Cortisone reductase deficiency

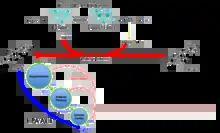
An overview of how cortisone reductase is driven by NADH production by hexose-6-phosphate and how it affects the HPA Axis in a healthy body.

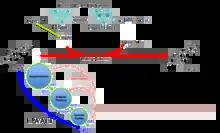
Cortisone Reductase Deficiency effects on HPA and body in presence of deficient H6PD

In a healthy body, blood cortisone and cortisol levels are roughly equimolar. Cortisone reductase deficiency leads to an elevated level of inert cortisone to active cortisol in adipose tissue. Cortisone reductase deficiency is caused by dysregulation of the 11β-hydroxysteroid dehydrogenase type 1 enzyme, otherwise known as cortisone reductase. The 11β-HSD1 enzyme is responsible for catalyzing the interconversion of circulating cortisone to cortisol, using NADH as a co-factor. The oxidative or reductive capacity of the enzyme is regulated by NADH produced by hexose-6-phosphate dehydrogenase (H6PD). H6PD is distinct from its isozyme, glucose-6-phosphate dehydrogenase (G6PDH) in that G6PDH is a cytolytic enzyme and draws from a separate pool of NAD+. H6PD is also capable of catalyzing the oxidation of several phosphorylated hexoses, while G6PDH shows affinity for glucose, specifically. The enzyme cortisone reductase exists in a tightly controlled reaction space, facing the lumen of the endoplasmic reticulum of cells in the liver and lungs. NADH produced by hexose-6-phosphate is delivered directly to the catalytic site of cortisone reductase. If NADH production is limited, then cortisone reductase is also capable of catalysing the reverse reaction taking circulating cortisol and reducing it to cortisone. Dysregulation of hexose-6-phosphate dehydrogenase occurs as a result of gene mutation. Cortisol is important in signalling inhibition of adrenocorticotropic hormone release from the pituitary. Reduced cortisol in circulation activates the H-P-A Axis to produce and release more cortisol, and therefore androgen.